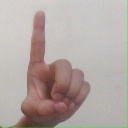
अक्षर: ड